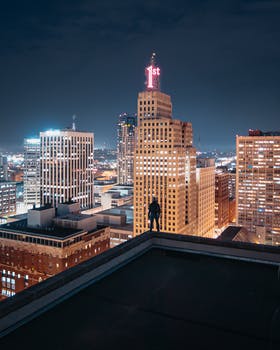
Label: No Watermark